Architecture of Copenhagen

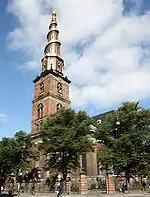
Church of Our Saviour

Baroque buildings in Copenhagen include the Round Tower and the Church of Our Saviour as well as Fredensborg Palace.